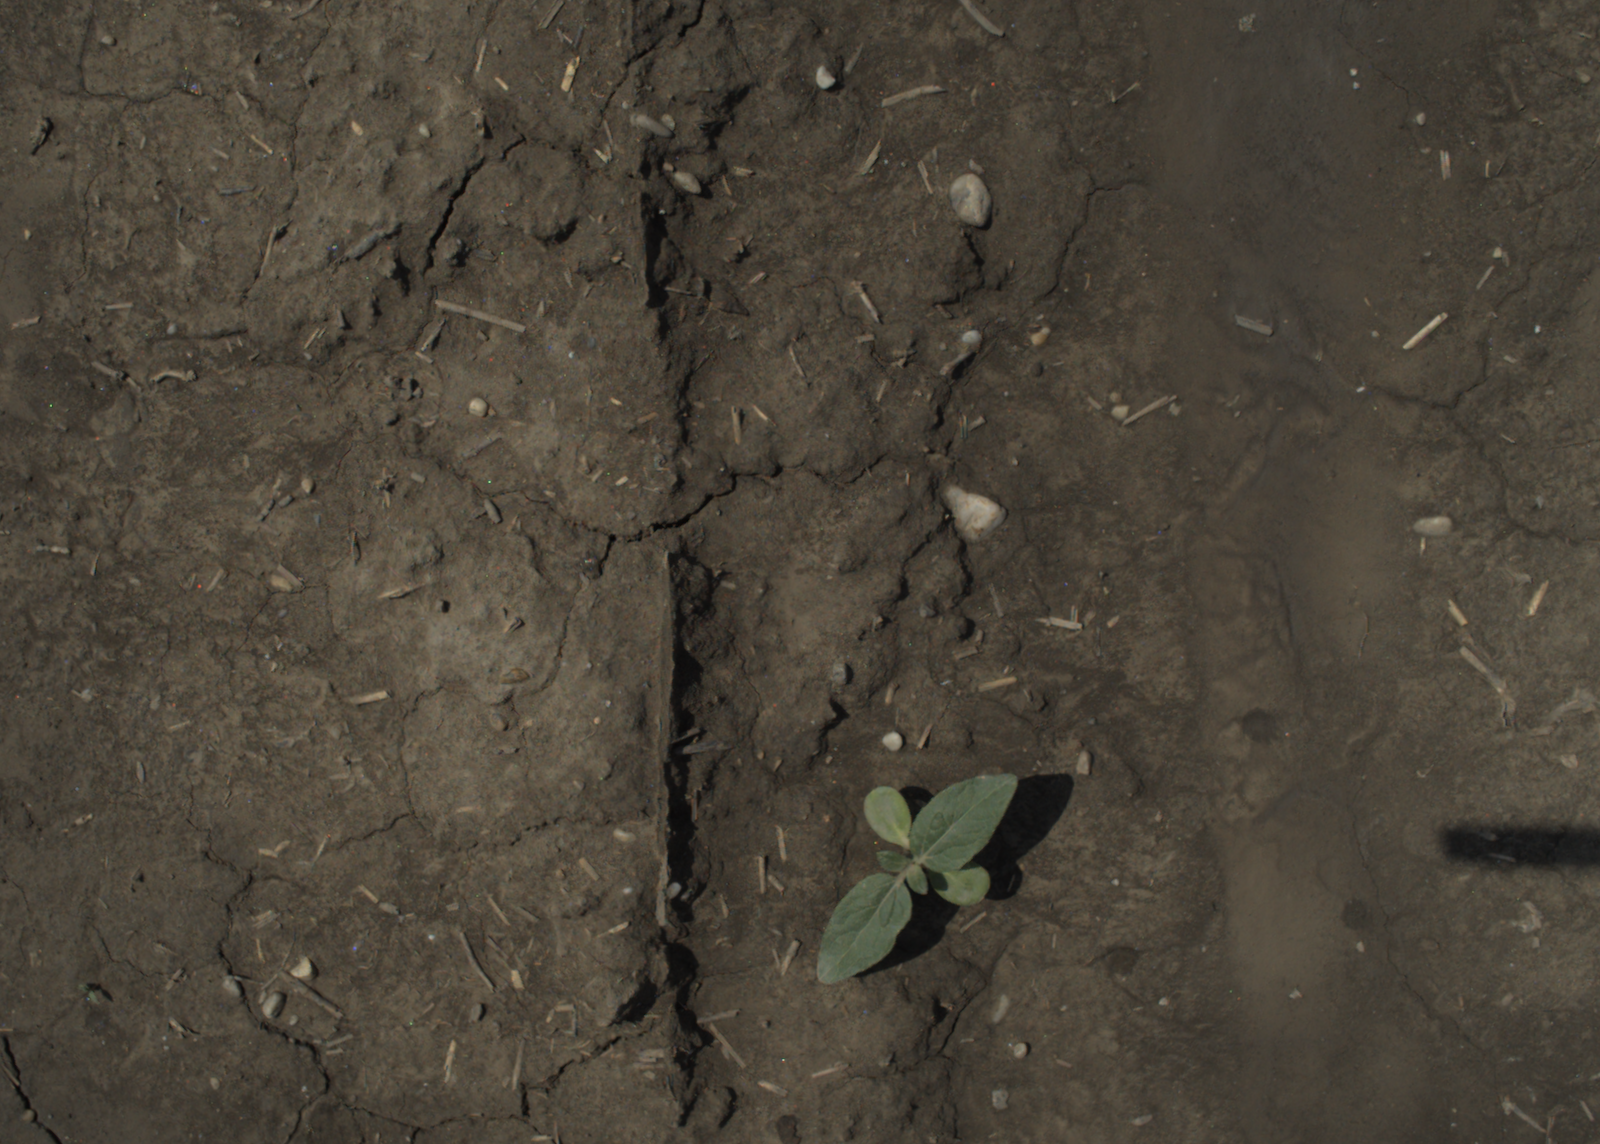
Capture date: 29.06.2021 11:42:05
Weather: sunny
Wind: strong
Seeding date: 08.06.2021
Plant canopy height (mm): 962